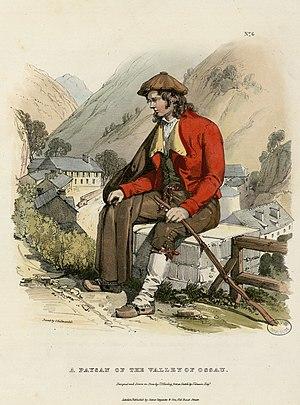
Notice jointe
En France, on nomme costume traditionnel ou costume régional l'ensemble des vêtements portés dans les différentes provinces ou régions françaises.